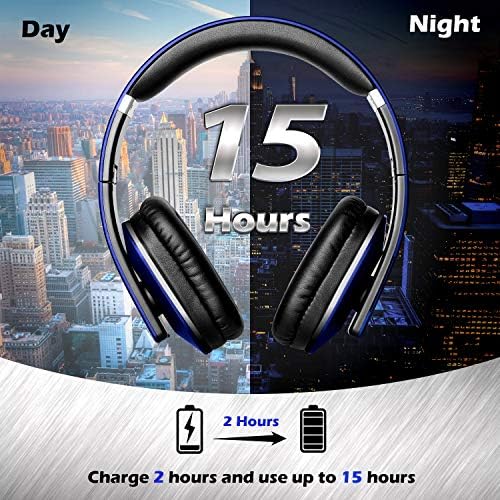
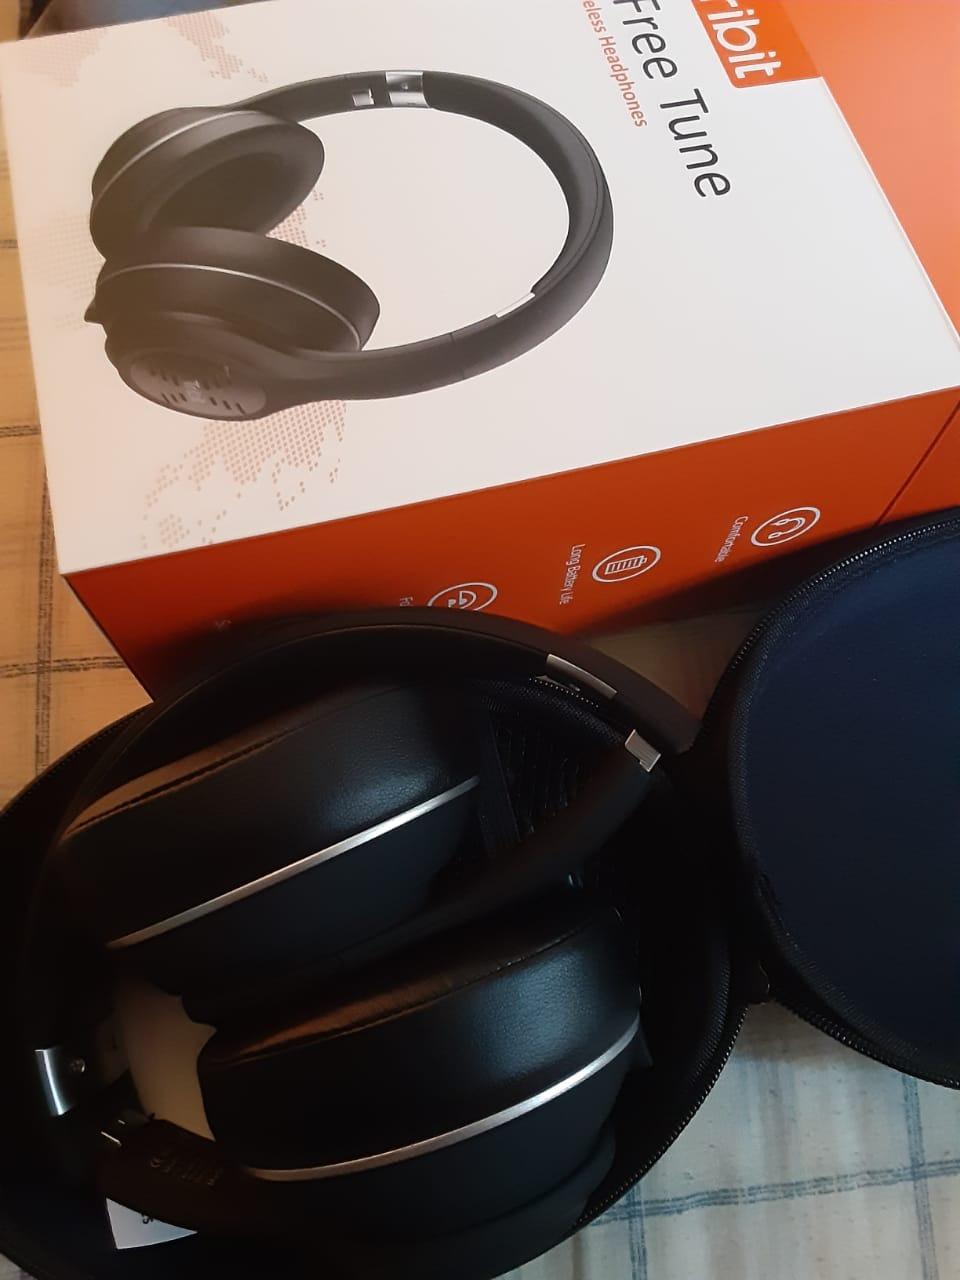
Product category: headphones
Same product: no